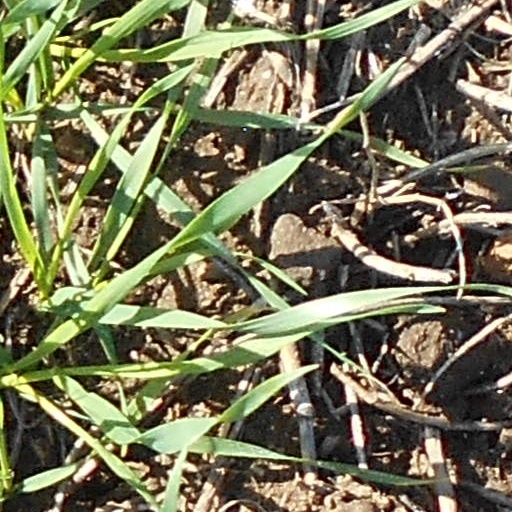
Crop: wheat